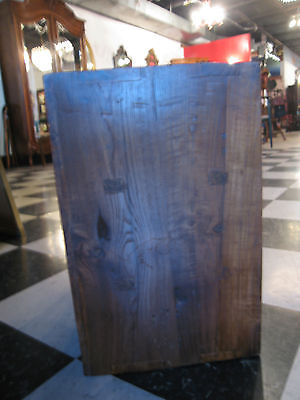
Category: cabinet